Allison Göhler

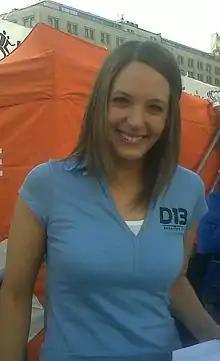
On the 2011 Santiago Marathon broadcast

Allison Göhler (born Allison Carolina Göhler Cepeda, 17 December 1984) is a Chilean meteorologist and part-time TV host.